Henry Crapo (mathematician)

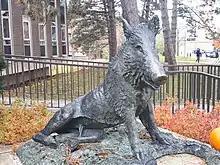

Crapo was a patron of the arts. At the University of Waterloo he donated a collection of rare books on the history of dance and ballet, as well as a copy of the Porcellino sculpture of Florence; the latter shoulder-high bronze sculpture of a wild boar later became a mascot for the University of Waterloo Faculty of Arts. He also donated "The Temptation of St. Anthony" by James Ensor to the Royal Museum of Fine Arts in Antwerp and "Corpse of Man" by Hyman Bloom to the Rose Art Museum at Brandeis University.